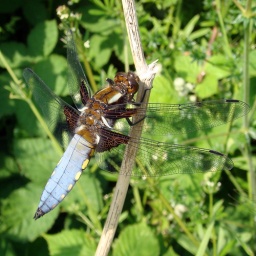
Waxy blue male at Fort Cumberland in Portsmouth